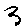
Label: 3